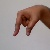
The image shows a hand gesture representing the letter 'Q' in Indian Sign Language.